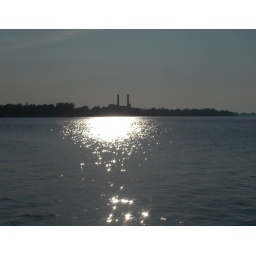
Lookin at the smoke stacks from the Water Authority building in the distance w/ the sun reflecting off the lake